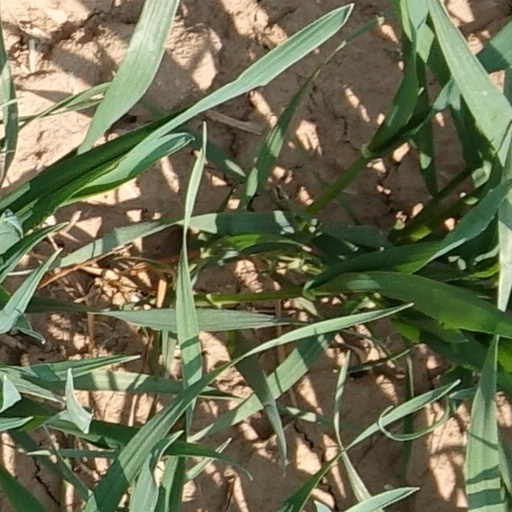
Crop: wheat